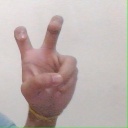
अक्षर: ई